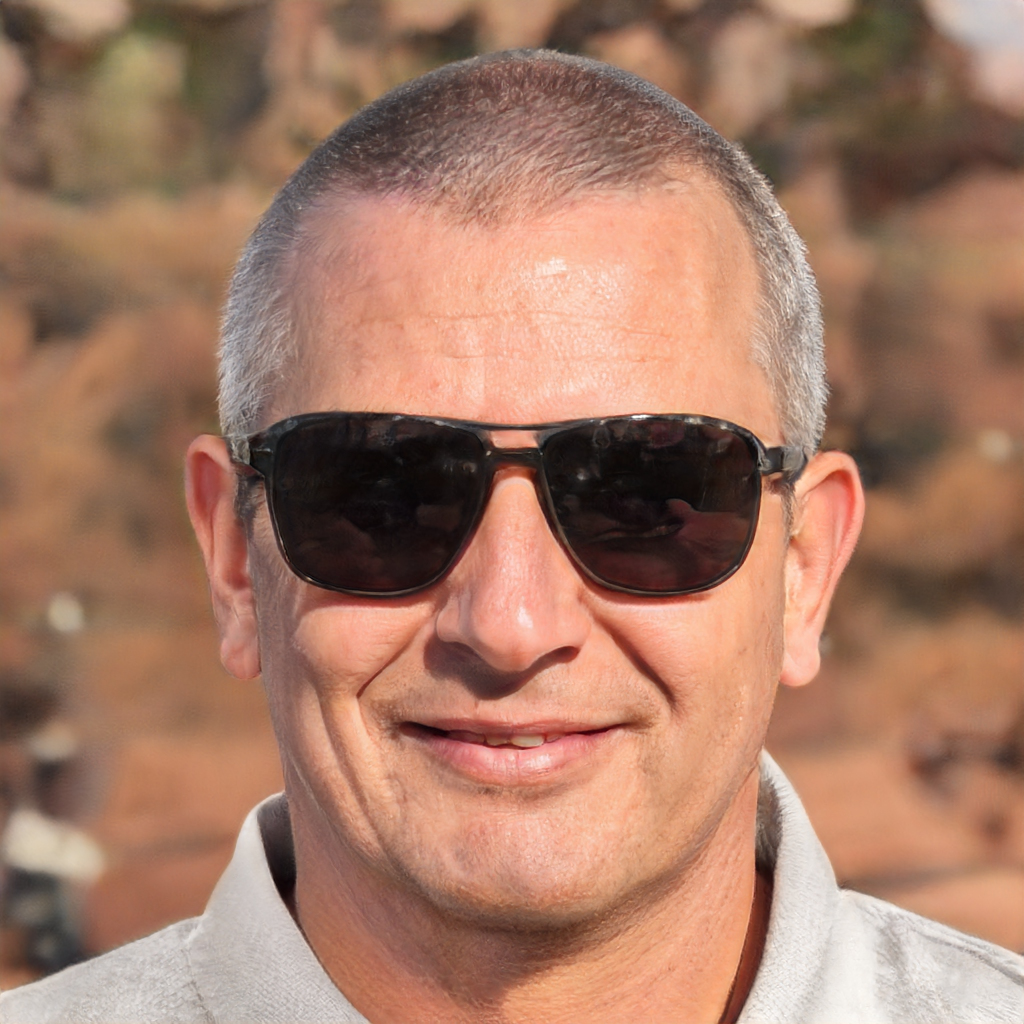
Gender: Male